Acer campestre

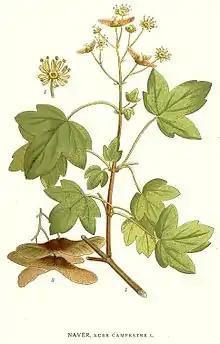

Acer campestre, known as the field maple, is a flowering plant species in the family Sapindaceae. It is native to much of continental Europe, Britain, southwest Asia from Turkey to the Caucasus, and north Africa in the Atlas Mountains. It has been widely planted, and is introduced outside its native range in Europe and areas of USA and Western Australia with suitable climate.